Trent Lott

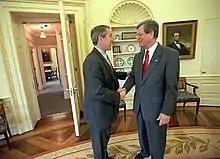
Lott with President George W. Bush in 2001

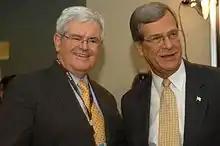
Sen. Trent Lott with former Speaker of the House Newt Gingrich (R-GA) at the 2004 Republican National Convention; both Lott and Gingrich provided consistent support to President George W. Bush

Lott ran for the Senate in 1988, after 42-year incumbent John Stennis announced he would not run for another term. He defeated Democratic 4th District Congressman Wayne Dowdy by almost eight points. Lott won by running up a 70 percent margin in his congressional district, and was also helped by George H. W. Bush easily carrying the state in the presidential election. He never faced another contest nearly that close. He was re-elected in 1994, 2000, and 2006 with no substantive Democratic opposition. He gave some thought to retirement for much of 2005, however, after Hurricane Katrina, he announced on January 17, 2006, that he would run for a fourth term.